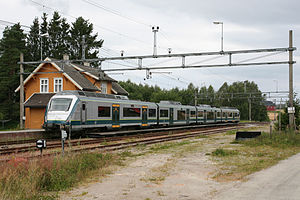
Kråkstad Station
Kråkstad Station er en norsk jernbanestation på Indre Østfoldbanen i Ski. Stationen ligger 92,8 m.o.h., 30,1 km fra Oslo S. Stationen har to krydsningsspor med perroner og et sidespor. Den er stoppested på NSB's linje Rakkestad/Mysen-Skøyen.